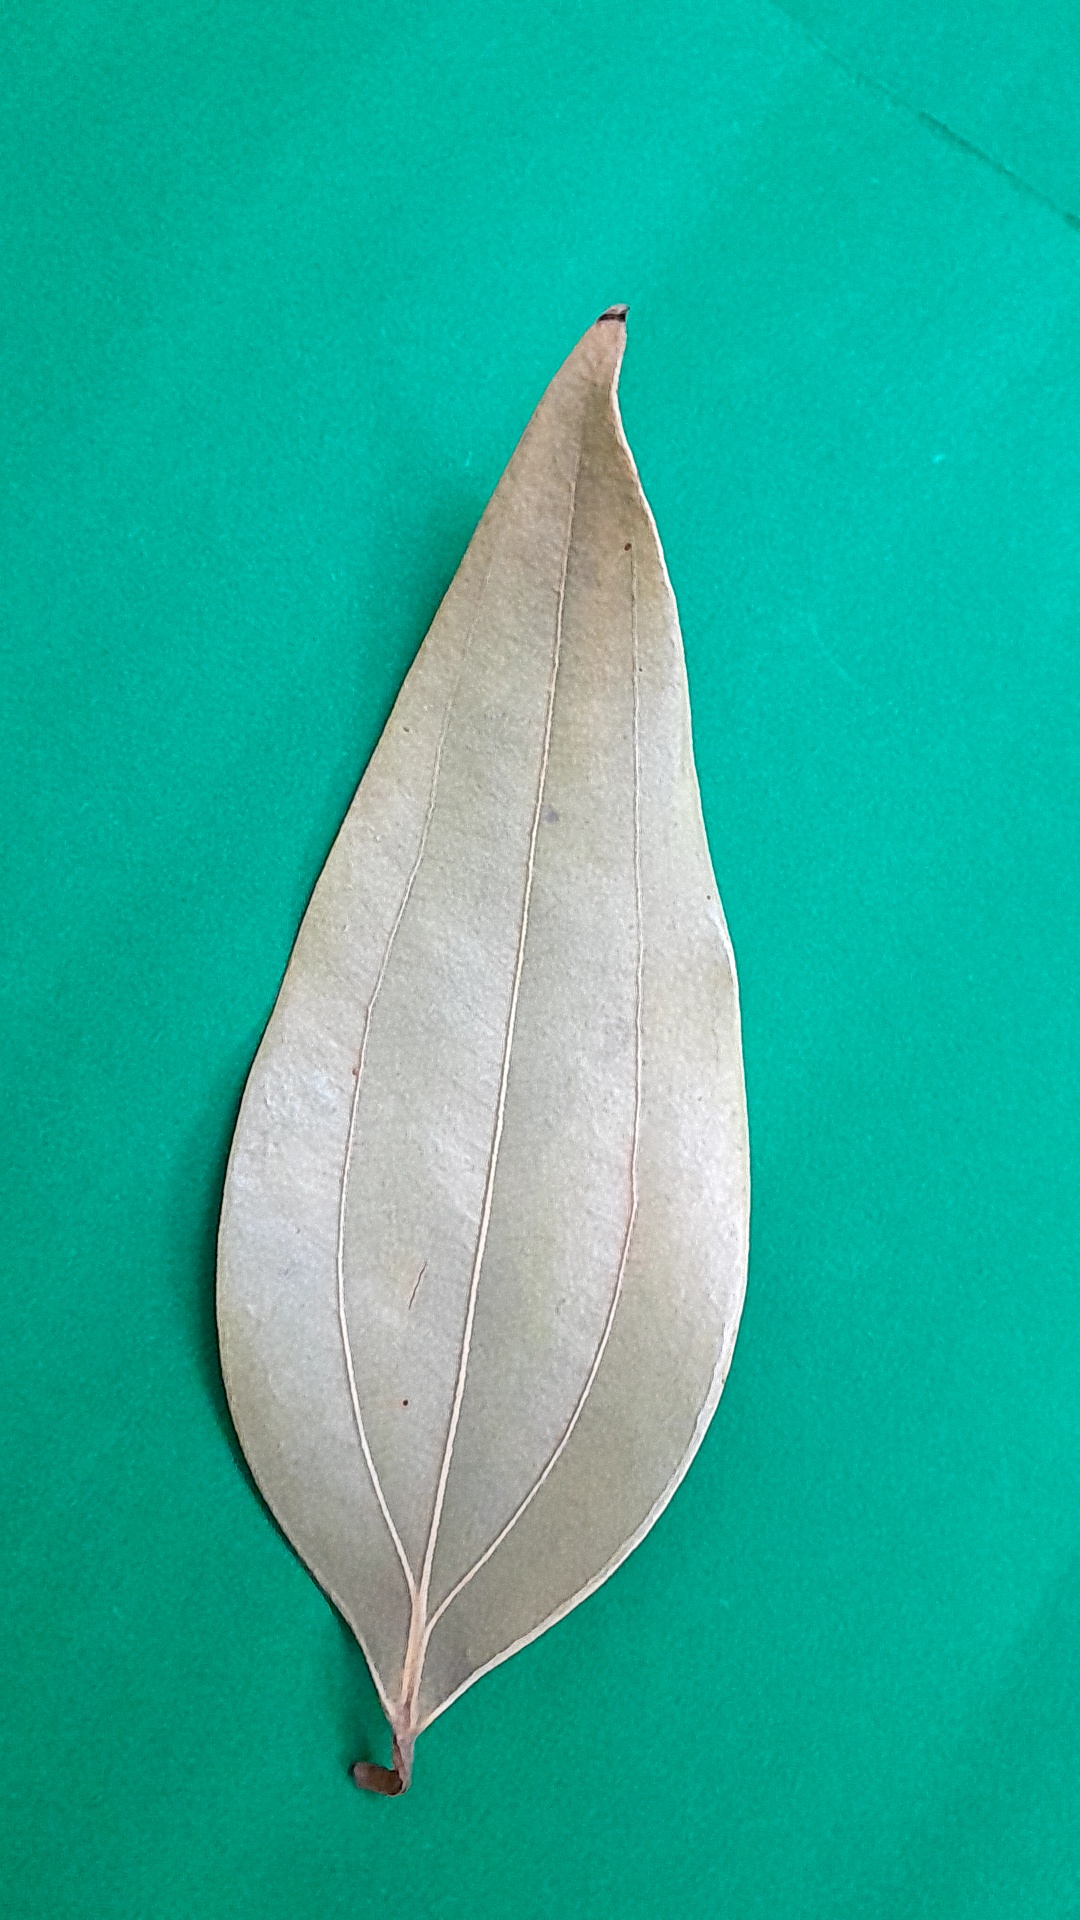
Label: Dry Leaf